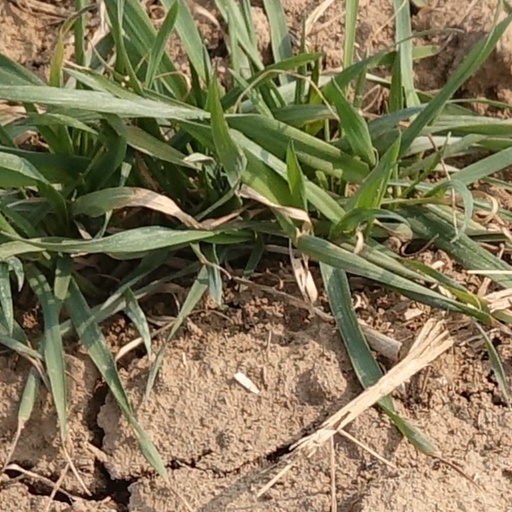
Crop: wheat